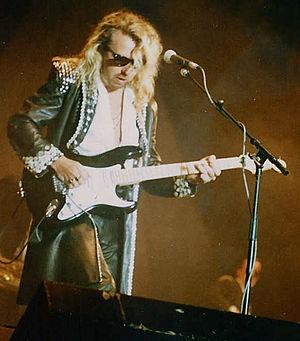
Lily Was Here est un single musical-instrumental-tube de smooth jazz, de l'auteur-compositeur-interprète guitariste anglais Dave Stewart, sorti en 1989, interprété avec la saxophoniste néerlandaise Candy Dulfer, pour la musique de film du film dramatique néerlandais La Caissière de Ben Verbong de 1989. Extrait de l'album Saxualité de Candy Dulfer en 1990, le titre a atteint la première place des charts néerlandais, et est un des plus célèbres tubes internationaux de la fin des années 1980.
Saxualité est le premier album jazz de 1990, de la saxophoniste néerlandaise Candy Dulfer. Elle le coproduit suite au succès international de son single instrumental Lily Was Here de 1989 avec Dave Stewart.
Dave Stewart est un auteur-compositeur-interprète anglais, né le 9 septembre 1952 à Sunderland au Royaume-Uni. Il est principalement connu pour son groupe Eurythmics avec Annie Lennox, ainsi que pour sa carrière artistique personnelle.